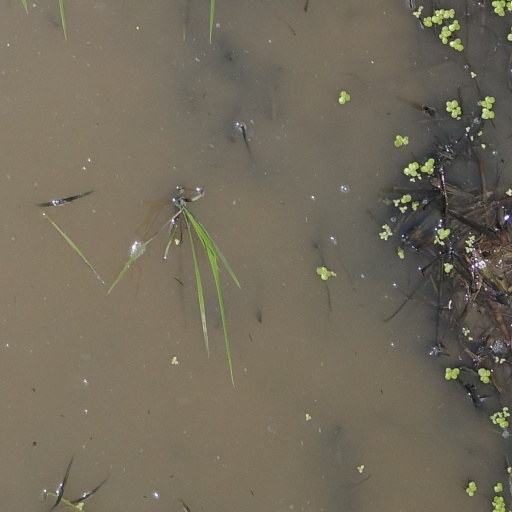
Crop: rice